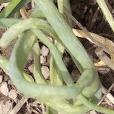
Crop: Onion
Condition: virosis-d